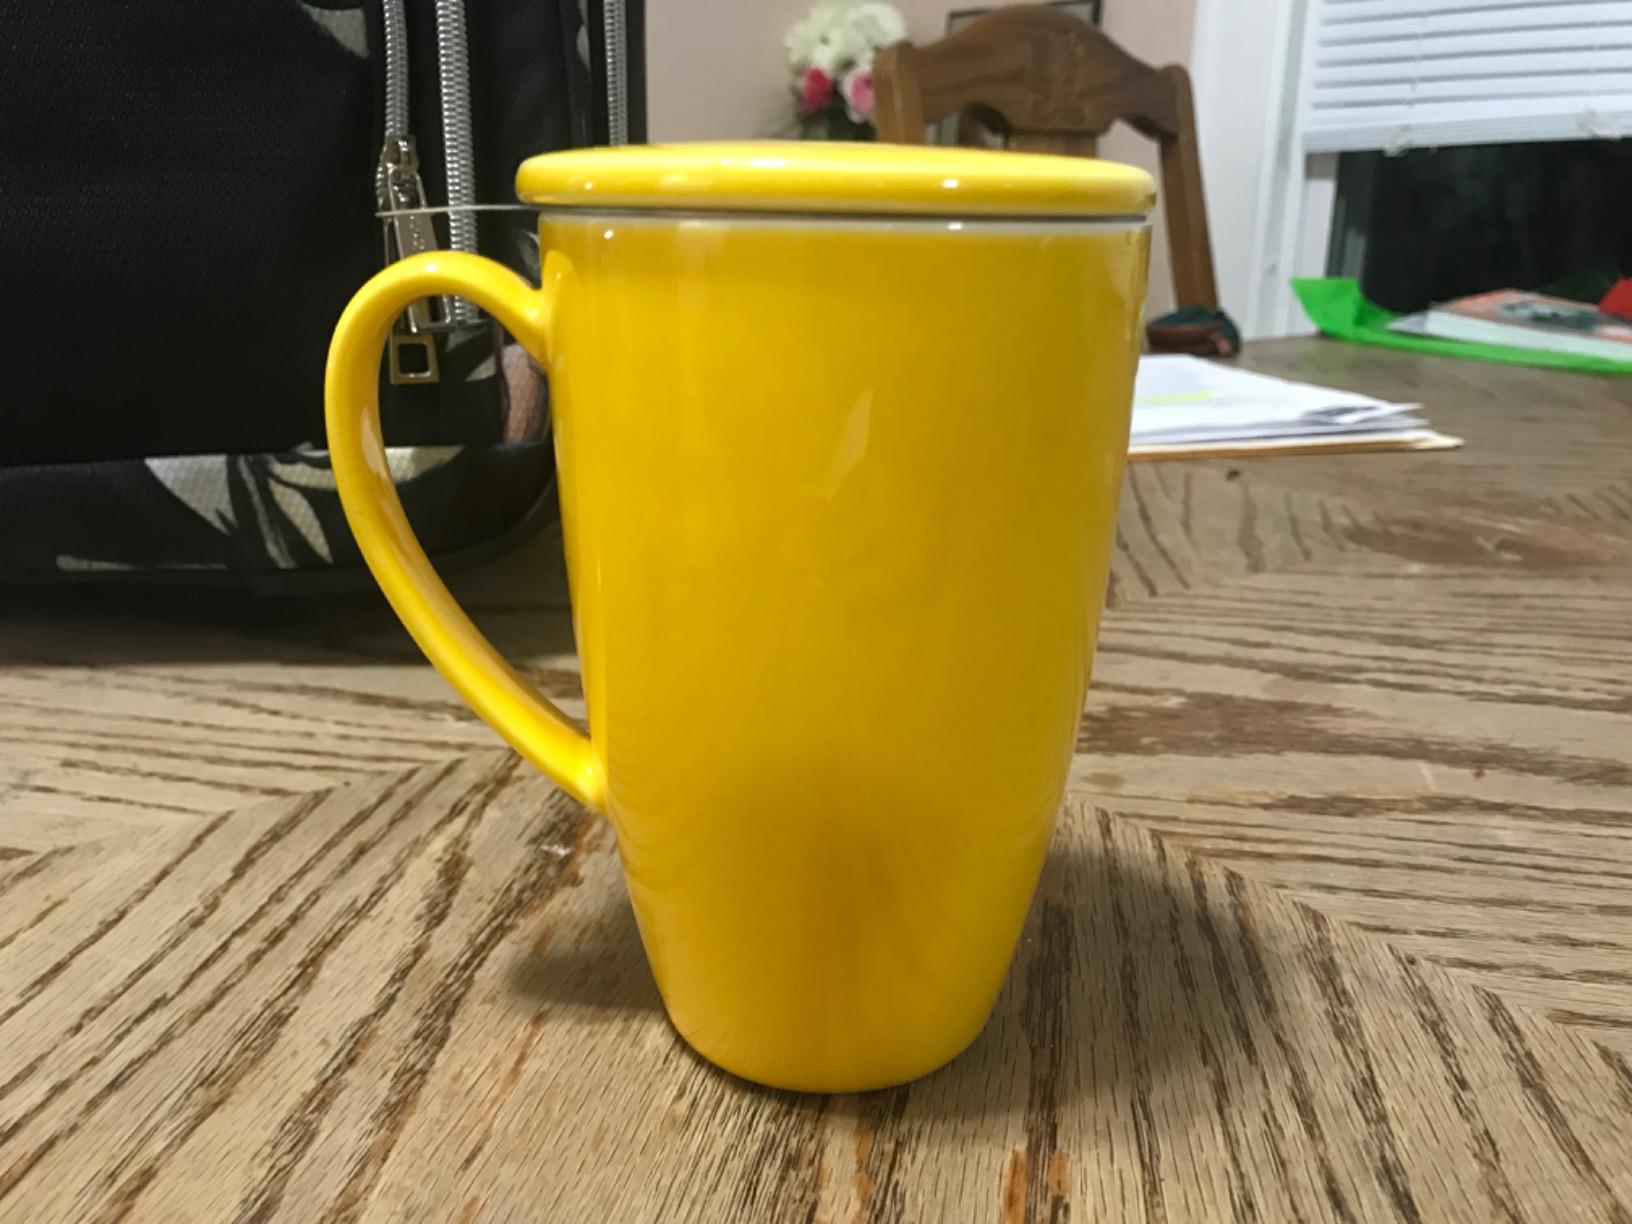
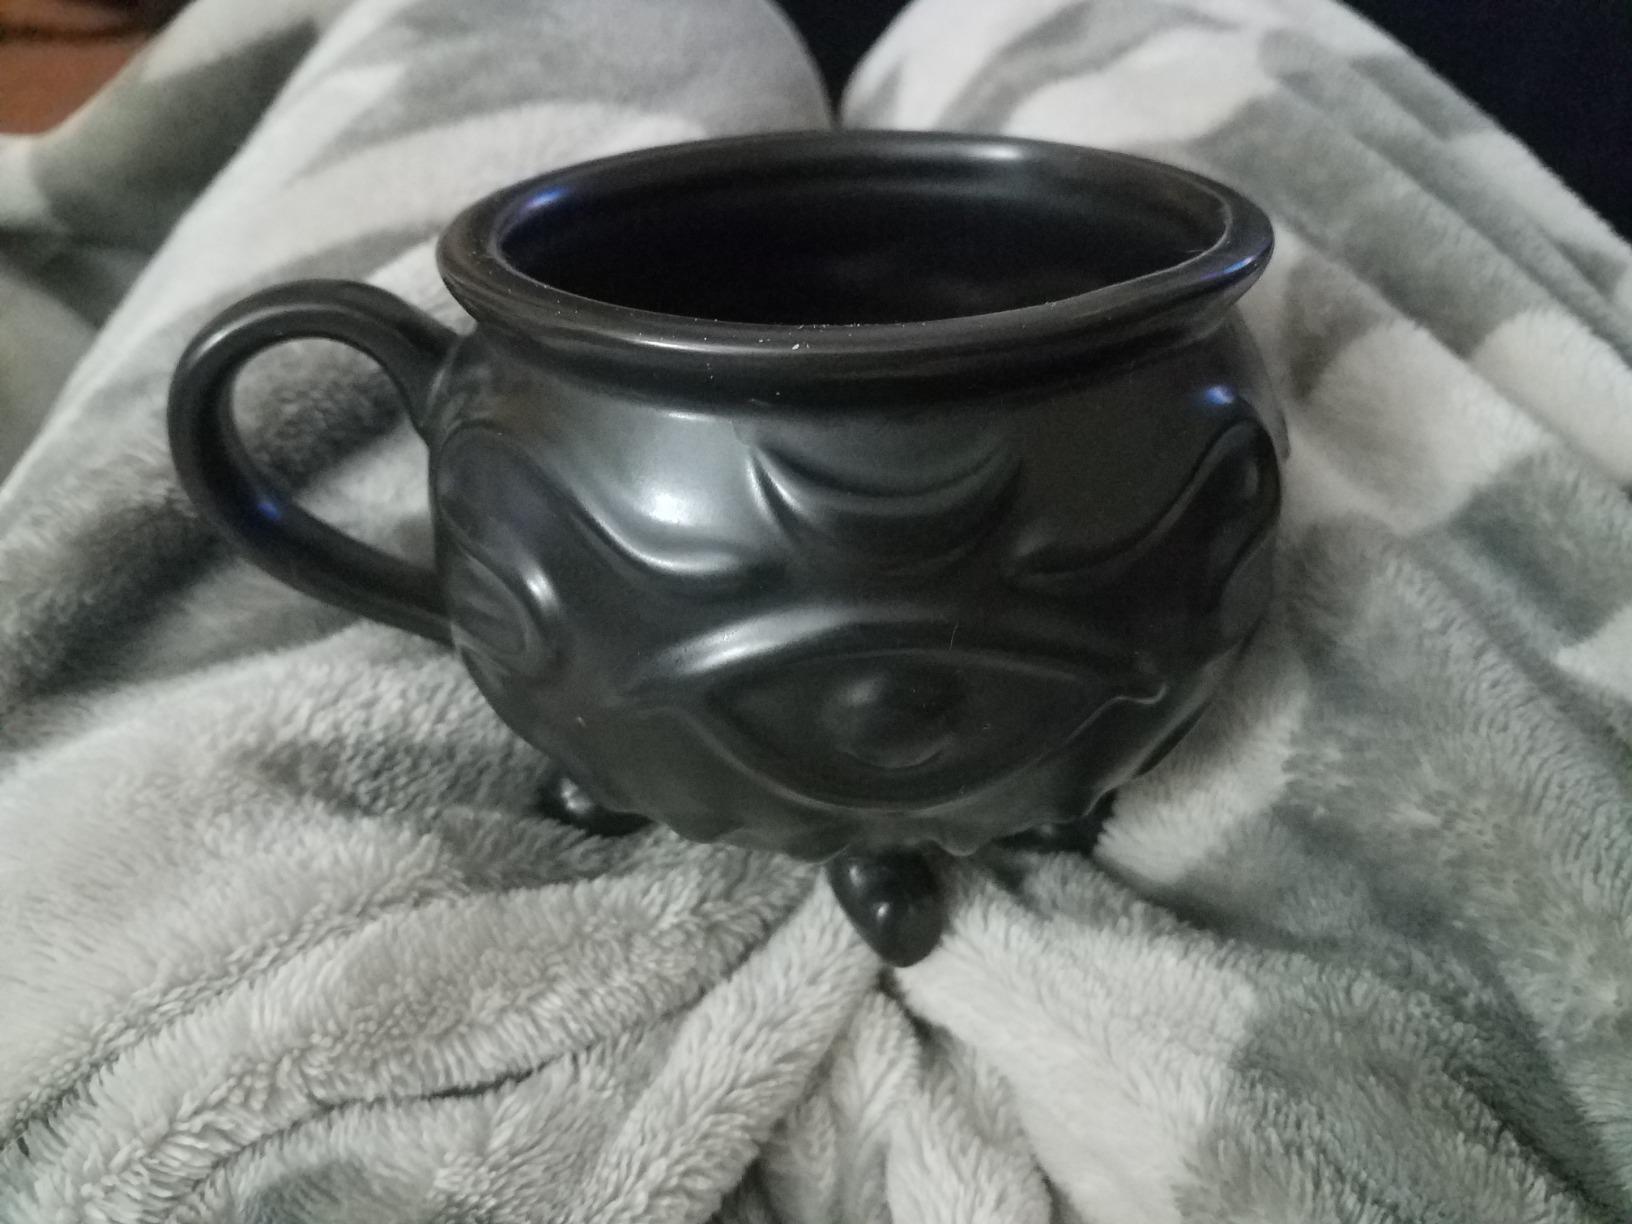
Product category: items_mug
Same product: no